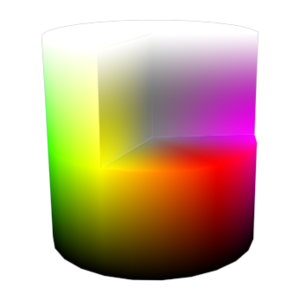
Cylindre TSL
Teinte, saturation, luminosité sont les trois paramètres de description d'une couleur dans une approche psychologique de cette perception. Cette expression désigne des modèles de description des couleurs utilisés en graphisme informatique et en infographie, qui adaptent ces paramètres.